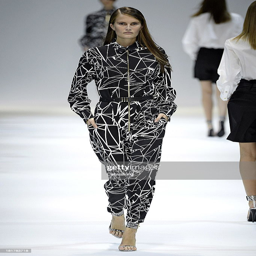
a model walks the runway at the summer fashion show during event .